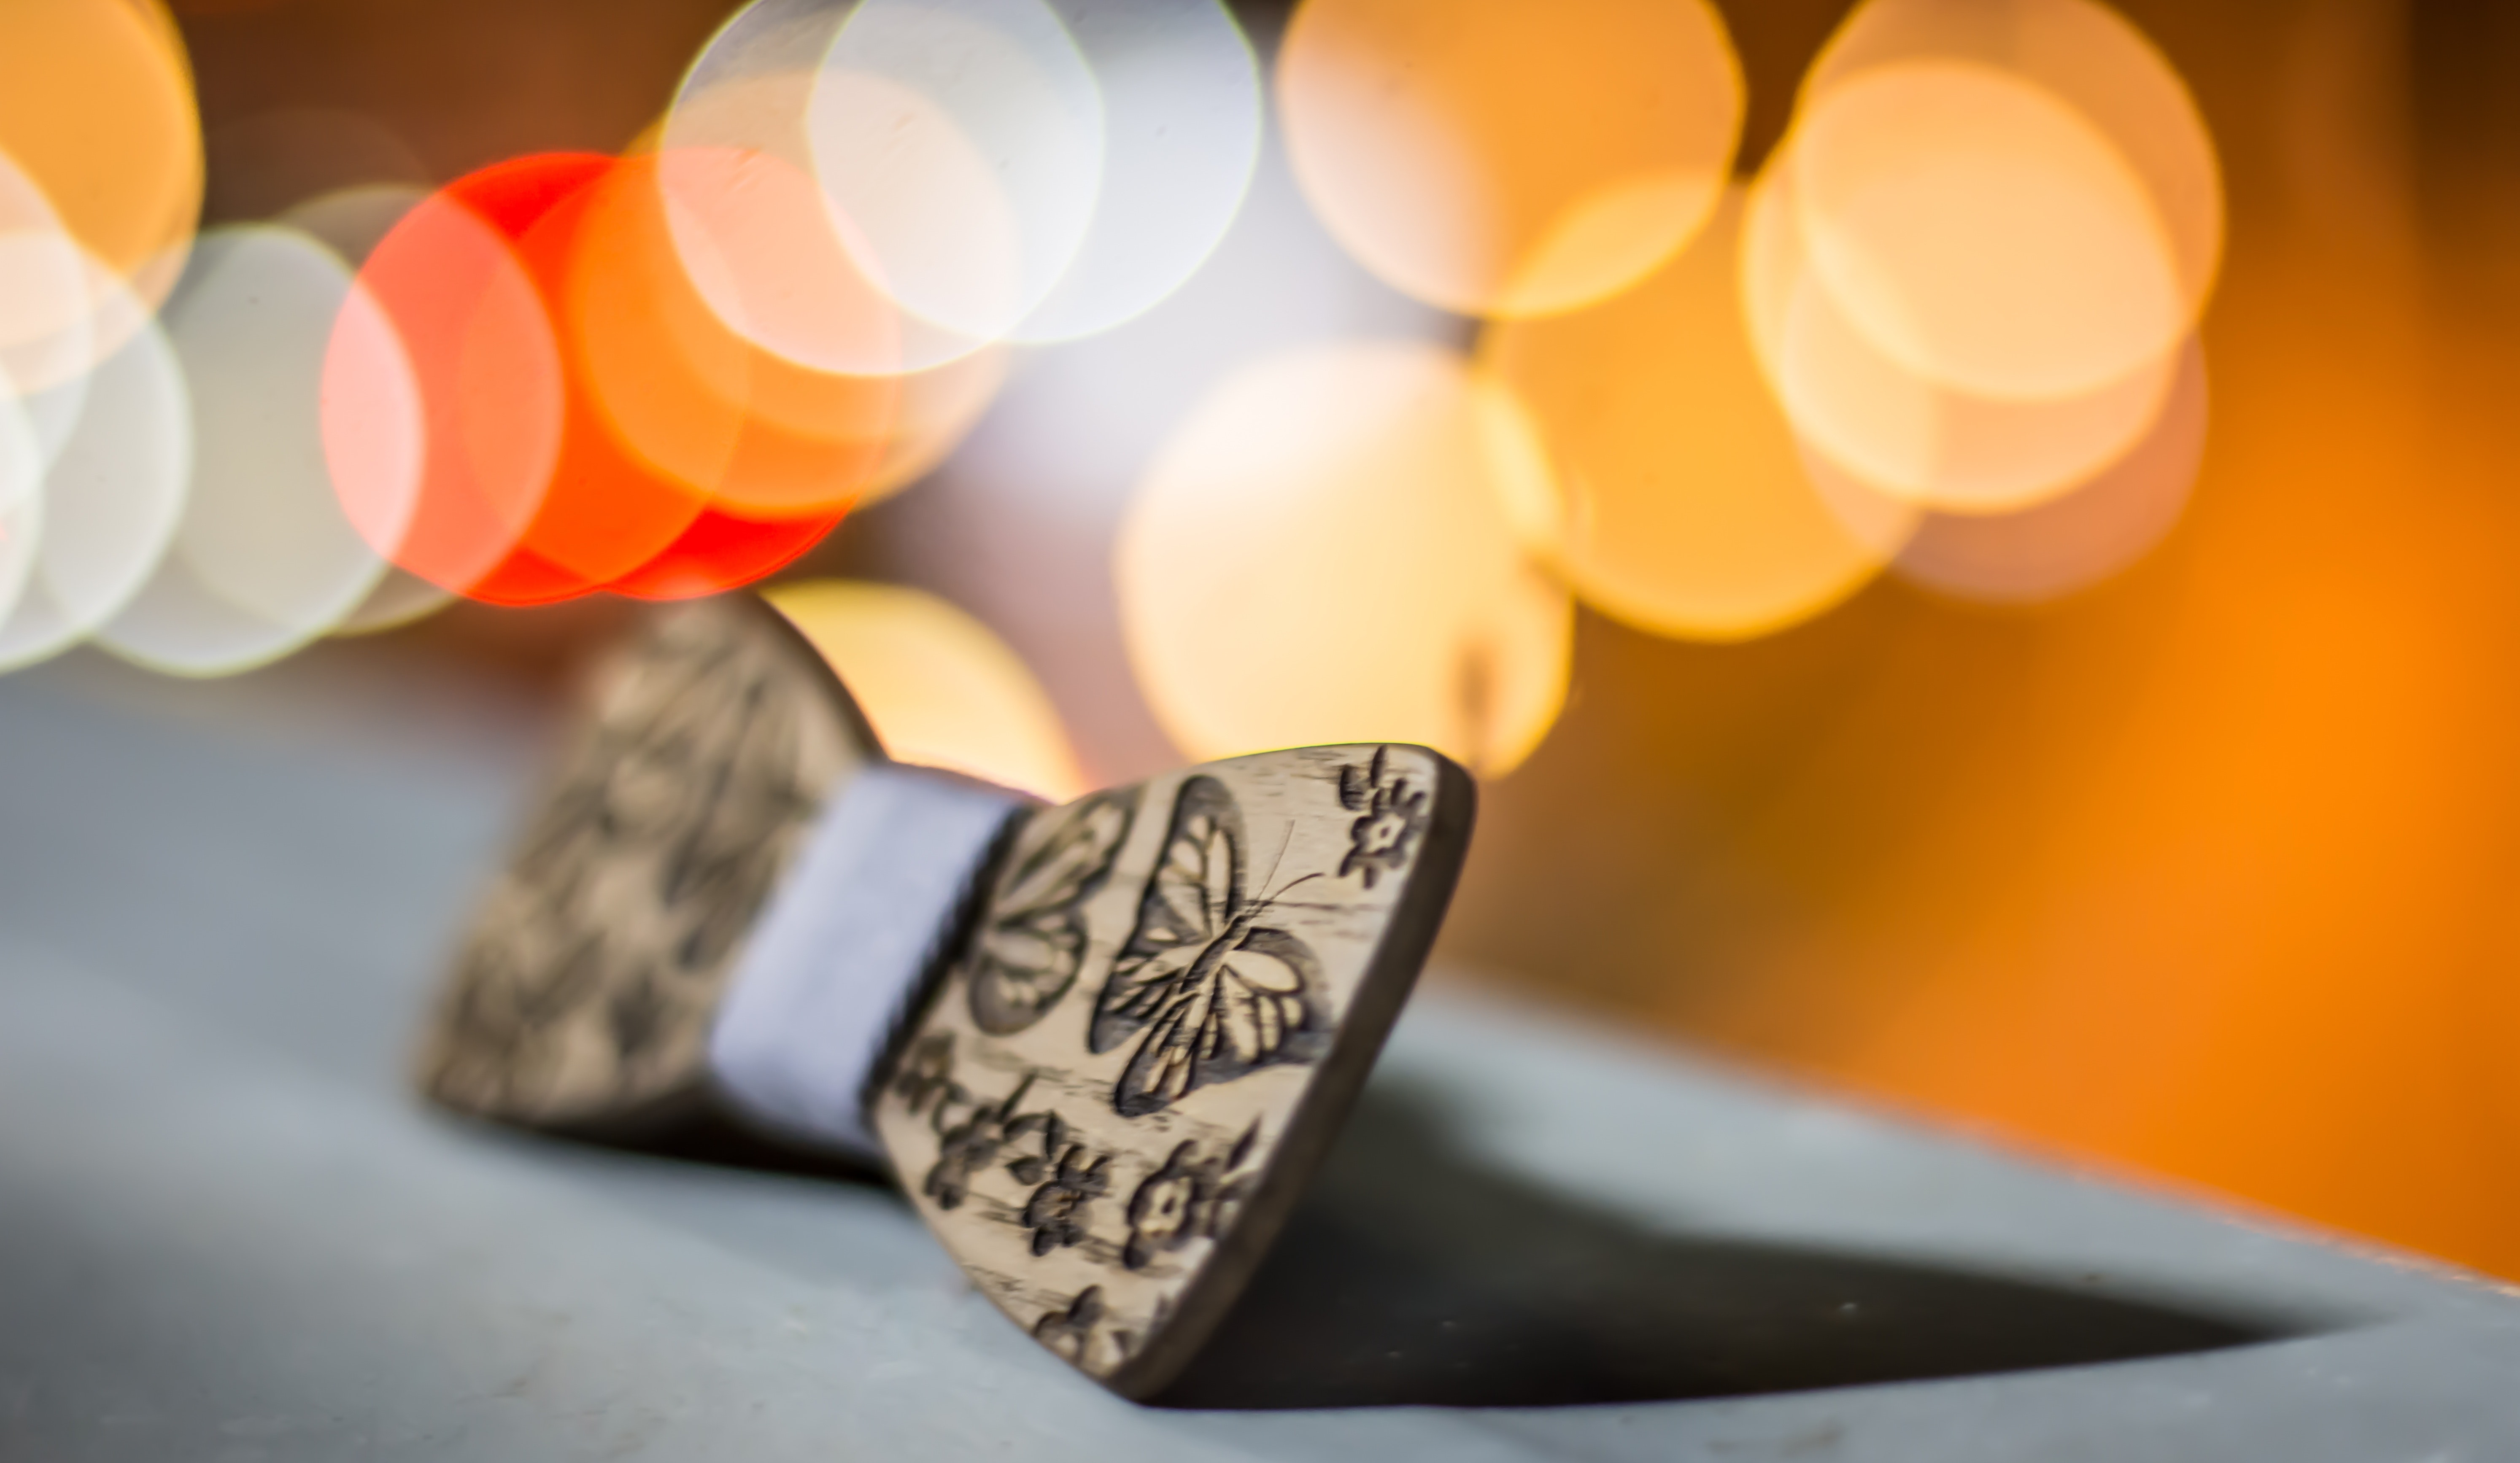
orange, light, footwear, Material property, photography, shoe